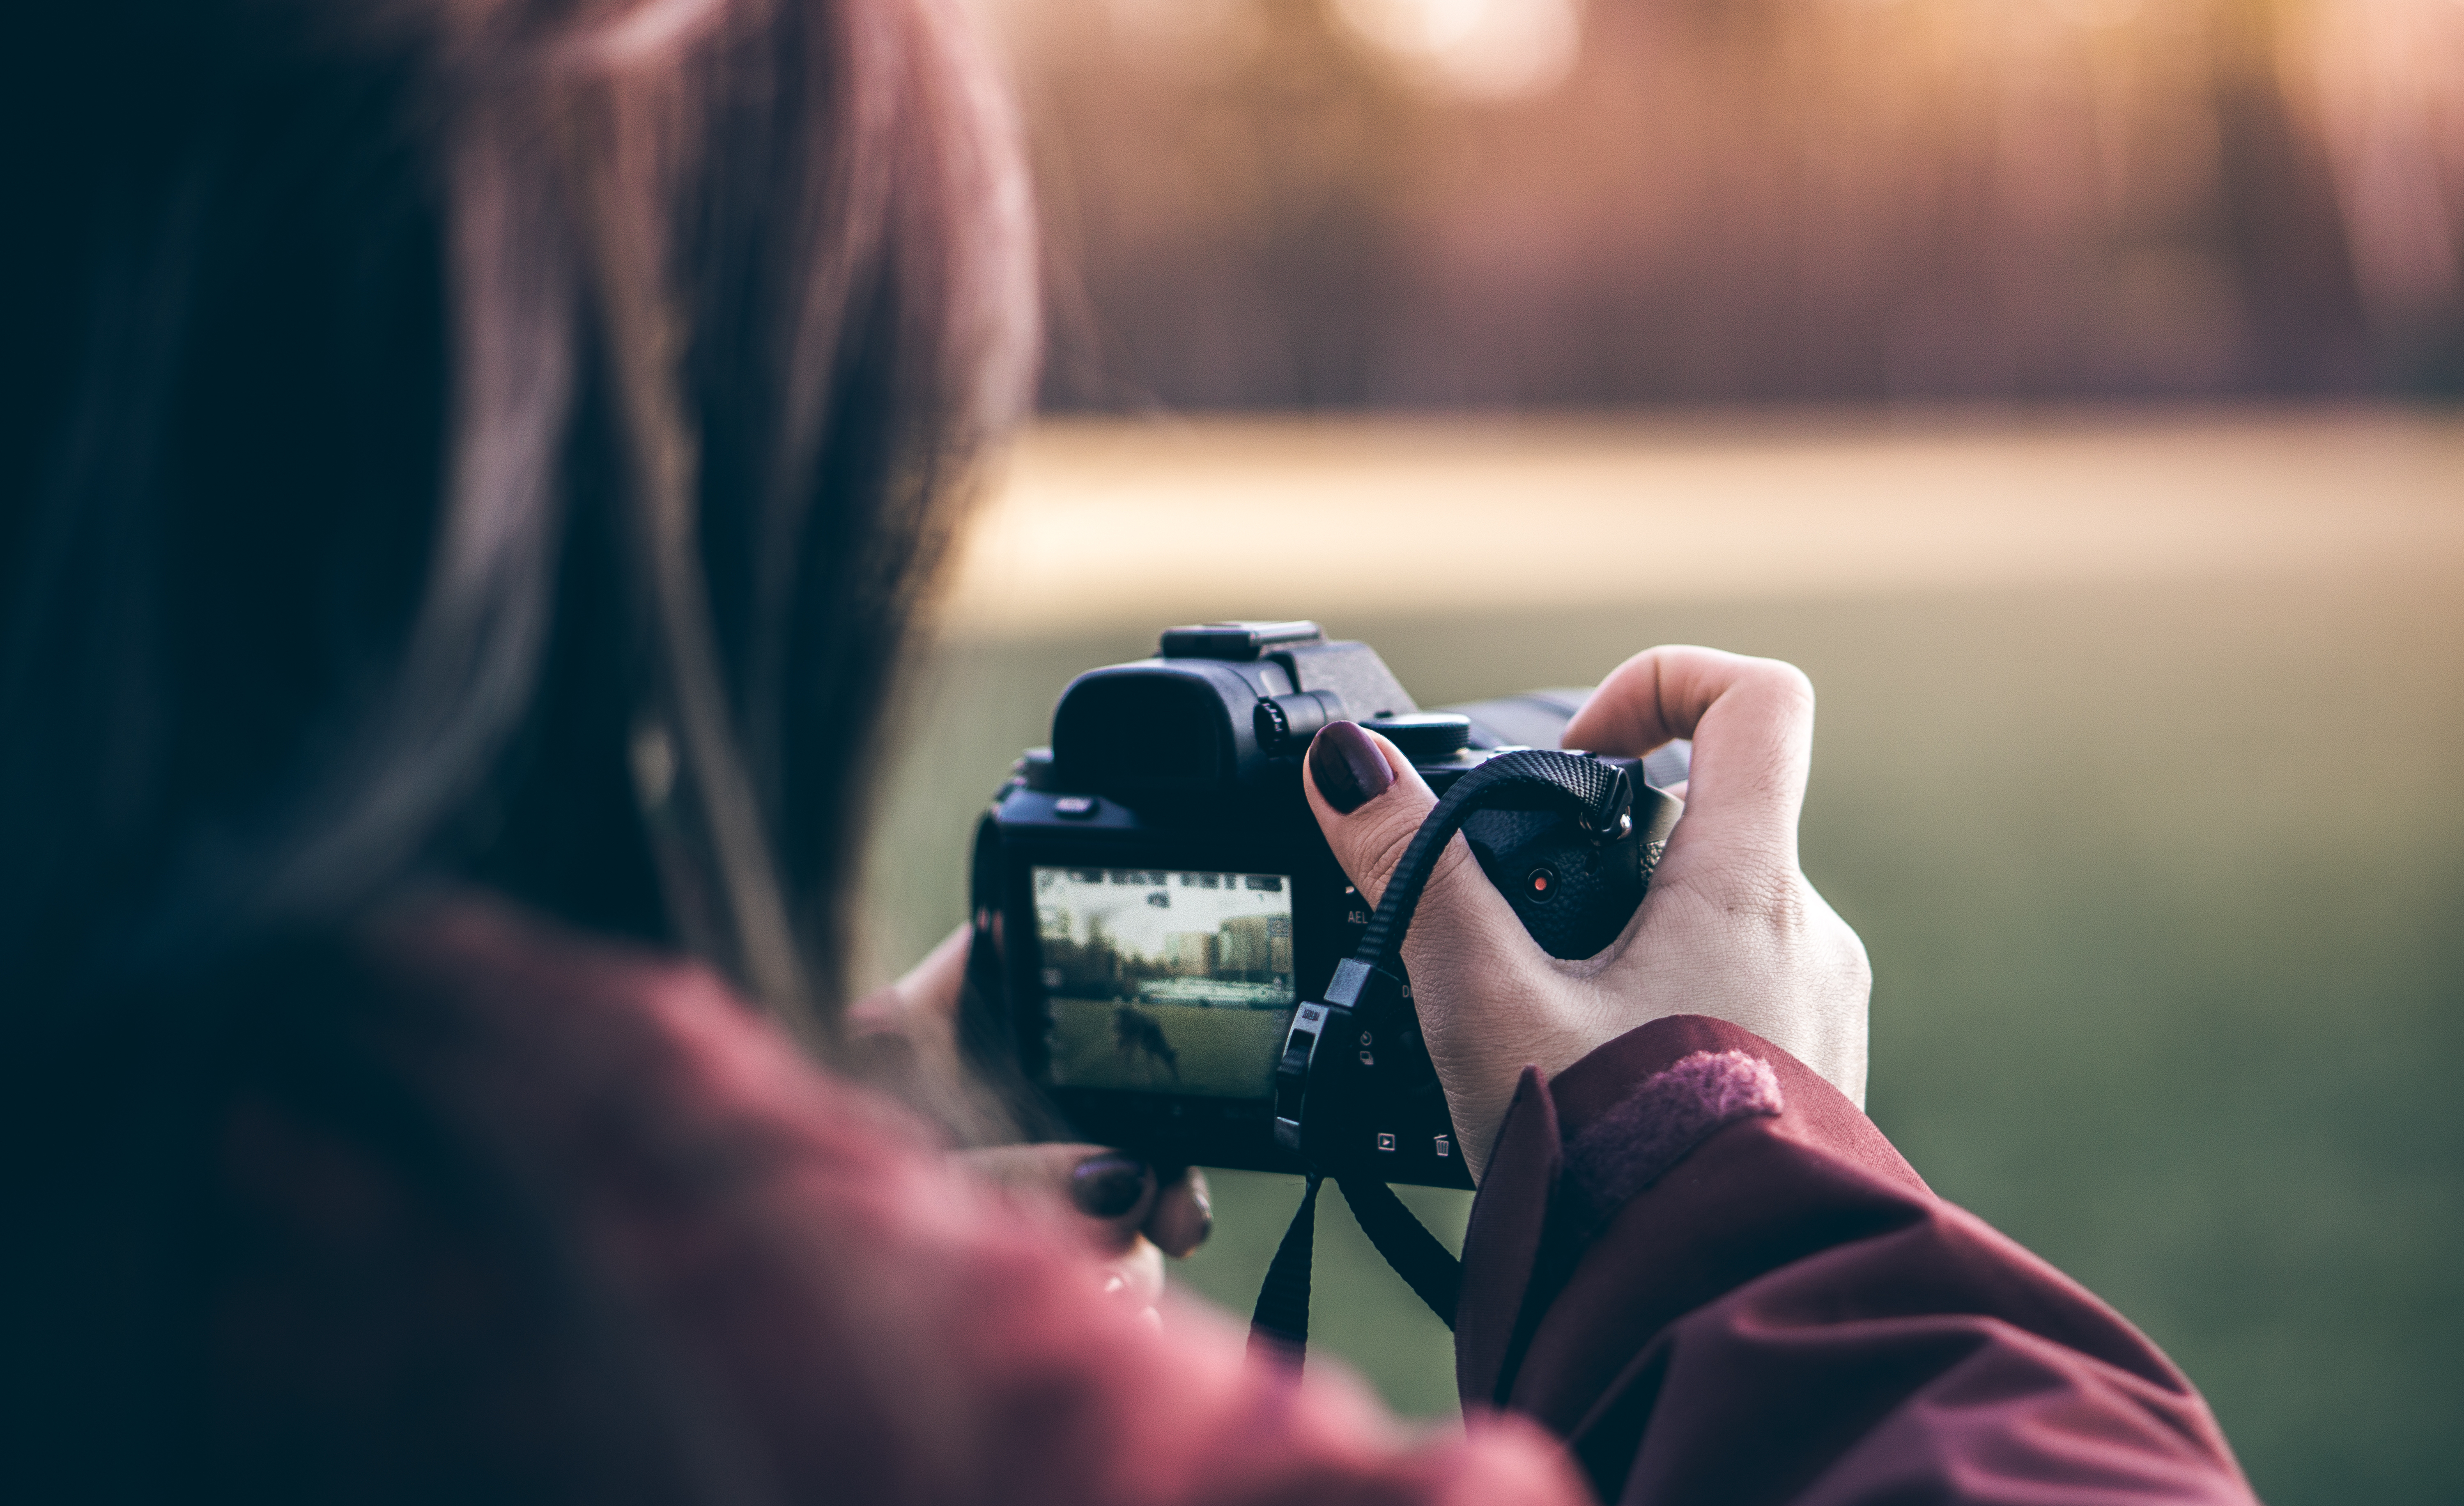
hand, person, light, photography, love, portrait, color, close up, digital camera, photograph, image, emotion, portrait photography, single lens reflex camera